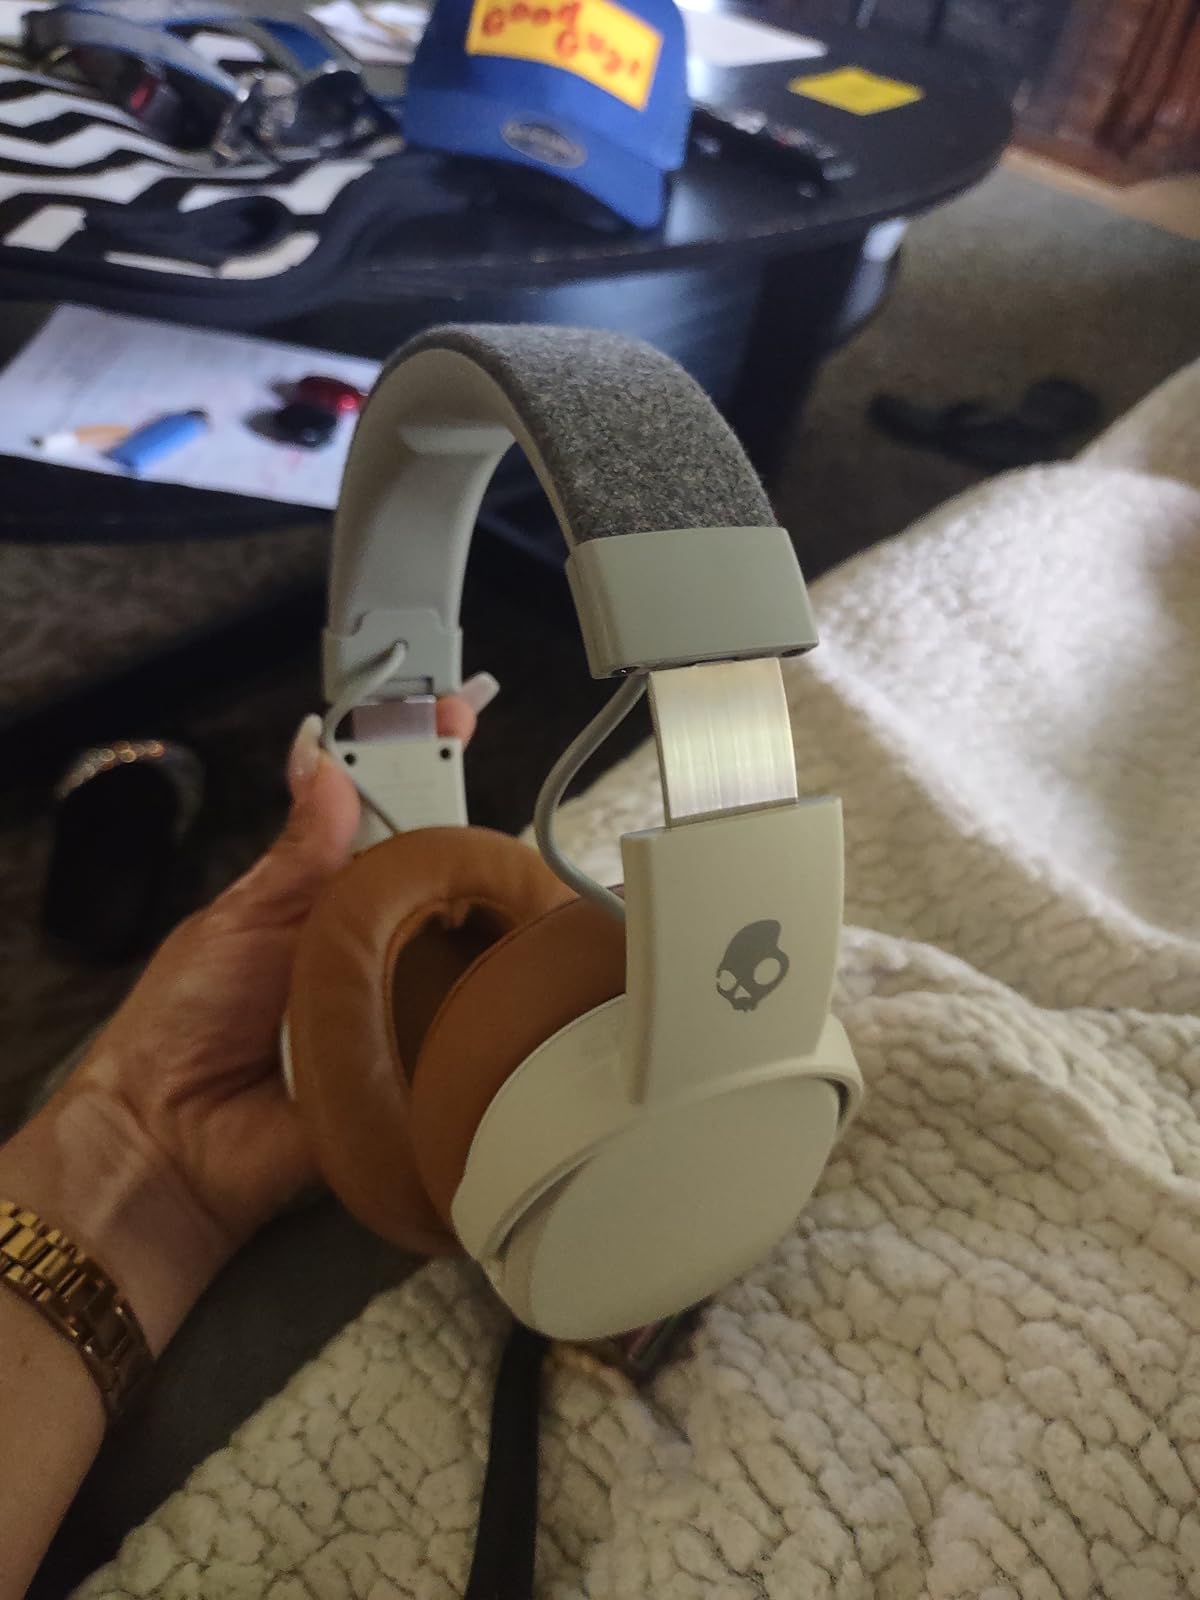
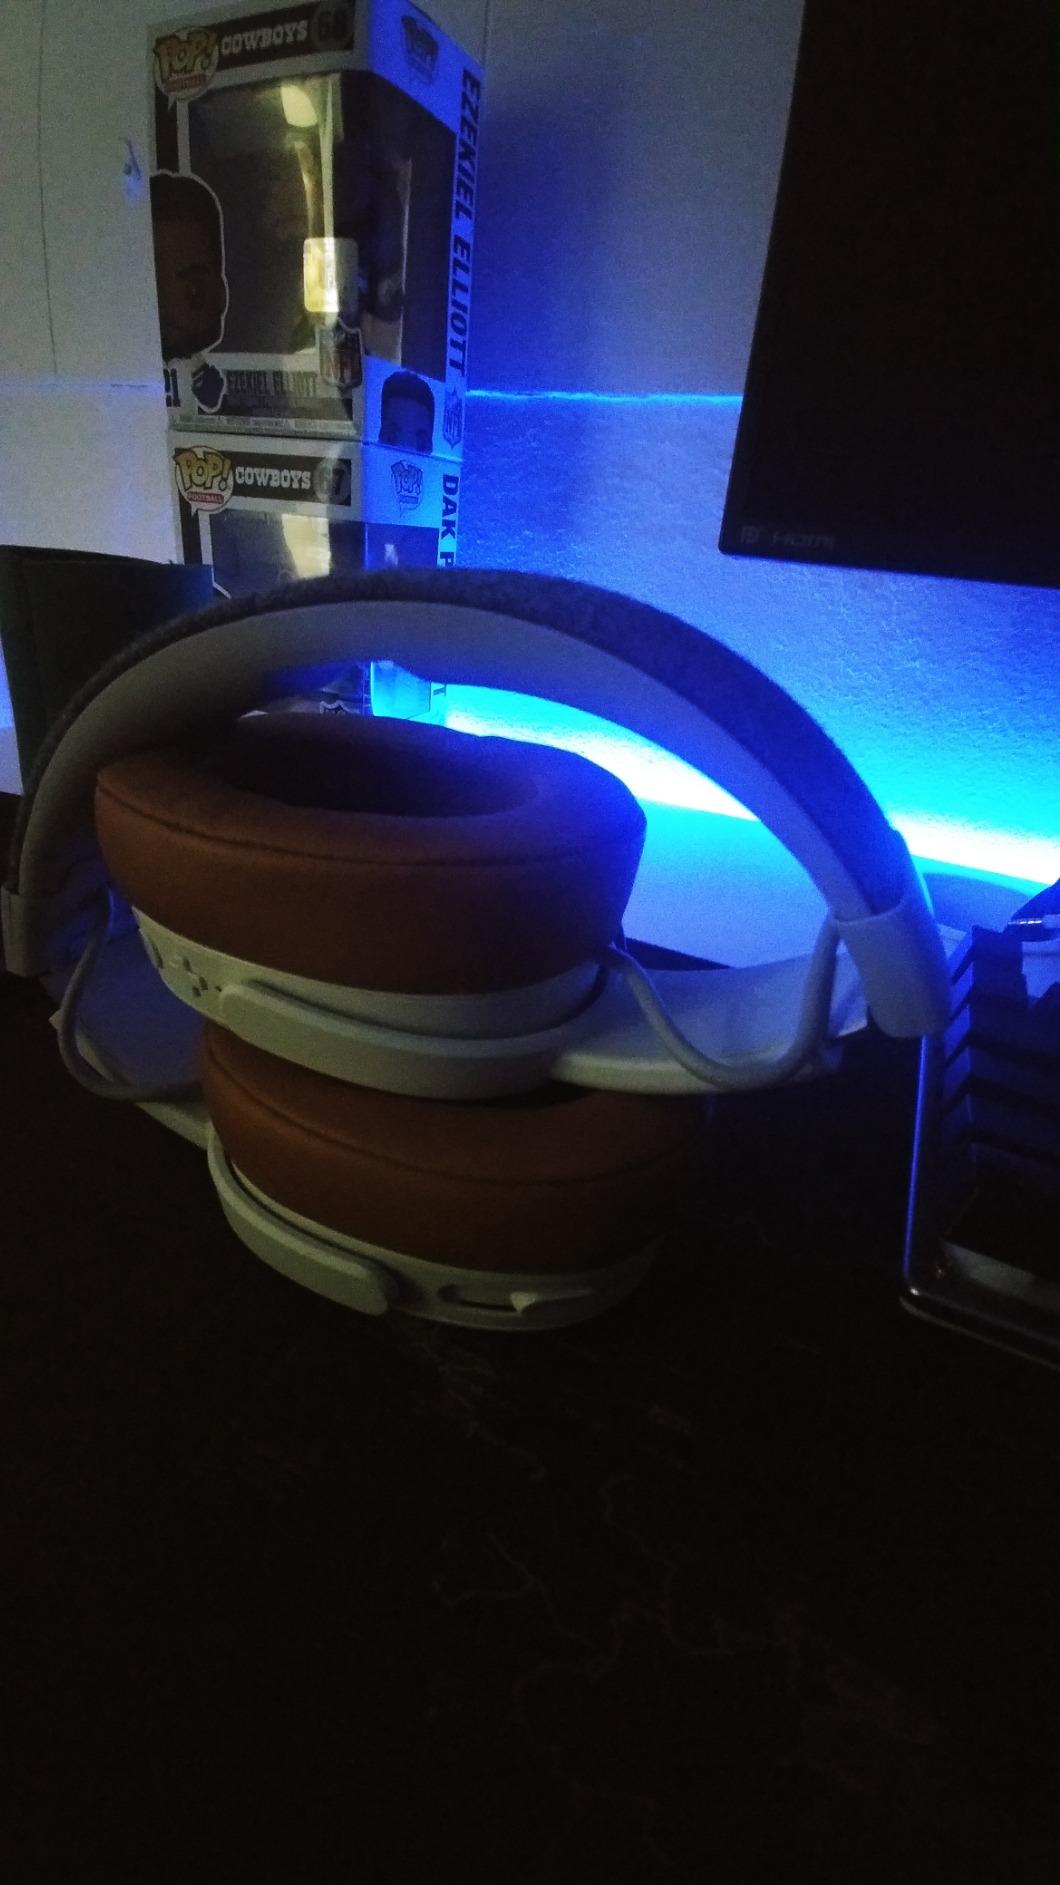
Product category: headphones
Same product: yes